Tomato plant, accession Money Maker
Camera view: bottom (45 deg); turntable rotation: 330 degrees
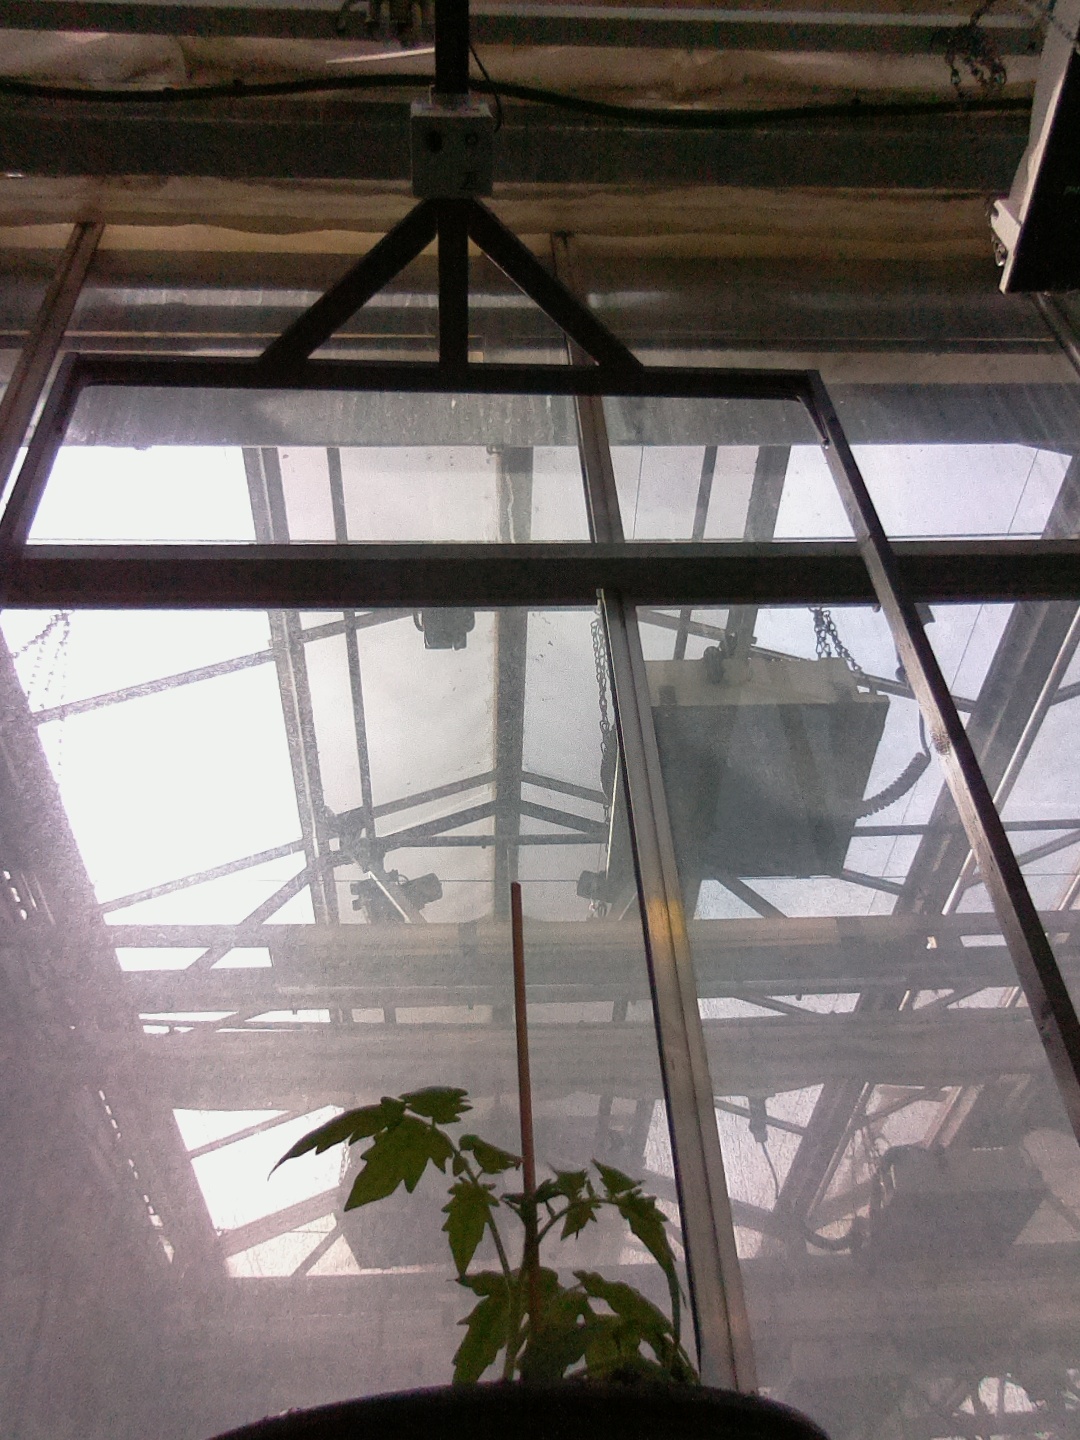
BBCH growth stage 13: 6 of true leaves visible